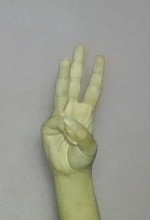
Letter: thaa